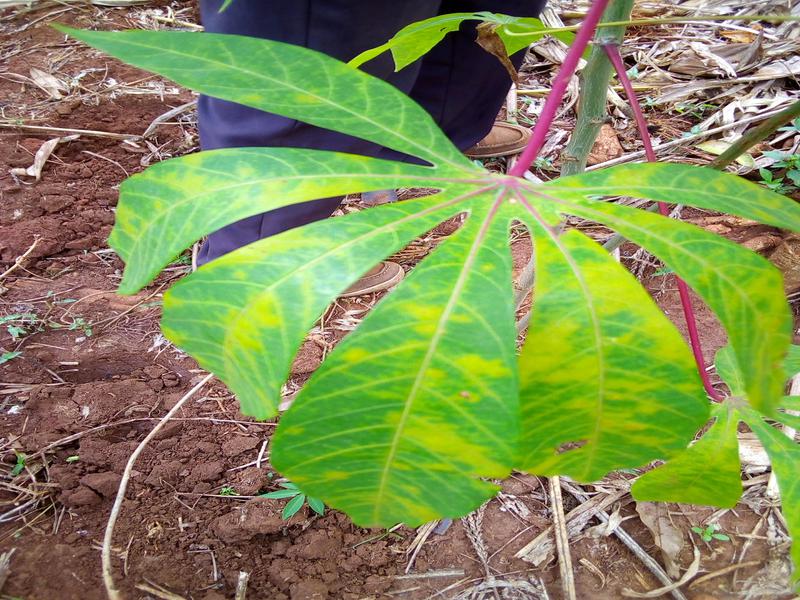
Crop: cassava
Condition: brown_streak_disease